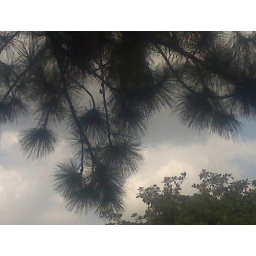
a tree whose seeds aren't enclosed in its ovaries but are dispersed through its pine cones